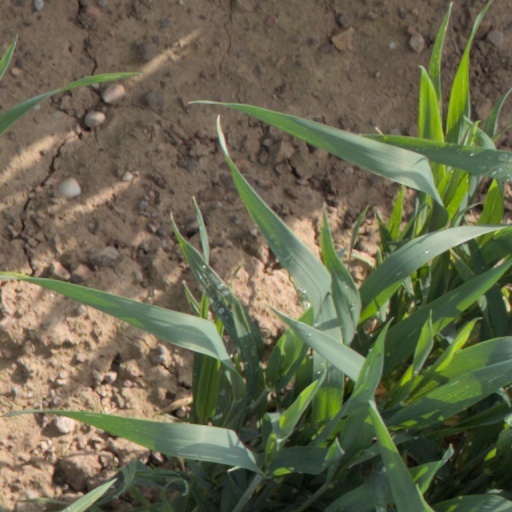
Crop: wheat